Christina Grimmie

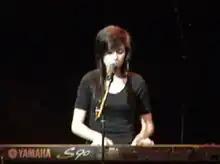
Grimmie performing in 2011

Grimmie performed in the UNICEF charity concert, and also performed backup vocals for Selena Gomez & the Scene; she appeared on the first DigiTour in 2011, which was created specifically for YouTube artists. Gomez became her mentor. Grimmie appeared on the "Billboard" Social 50; she also opened for Selena Gomez & the Scene, Allstar Weekend and the Jonas Brothers during the Concert of Hope. She toured for six weeks with Selena Gomez & the Scene opening for them in the We Own the Night Tour.